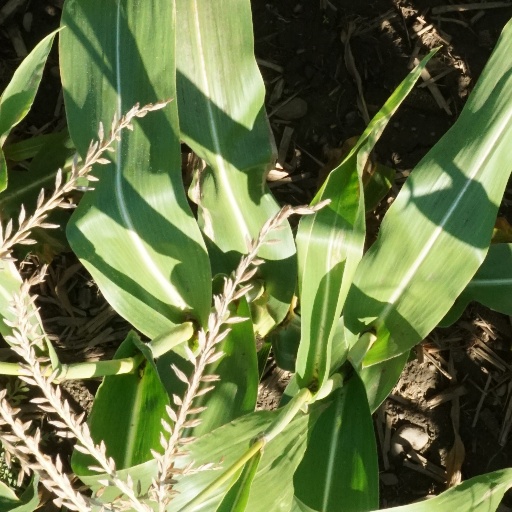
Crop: maize; corn